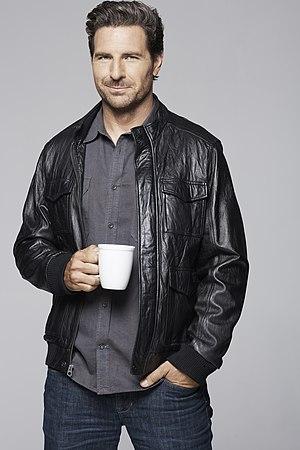
Arthur Edward « Ed » Quinn, né le 26 février 1968, à Berkeley en Californie, est un acteur et mannequin américain.